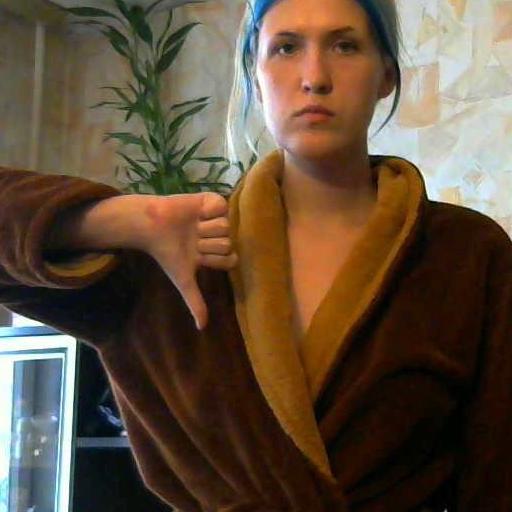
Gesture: dislike